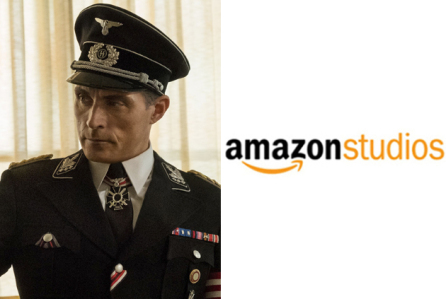
Gender: men